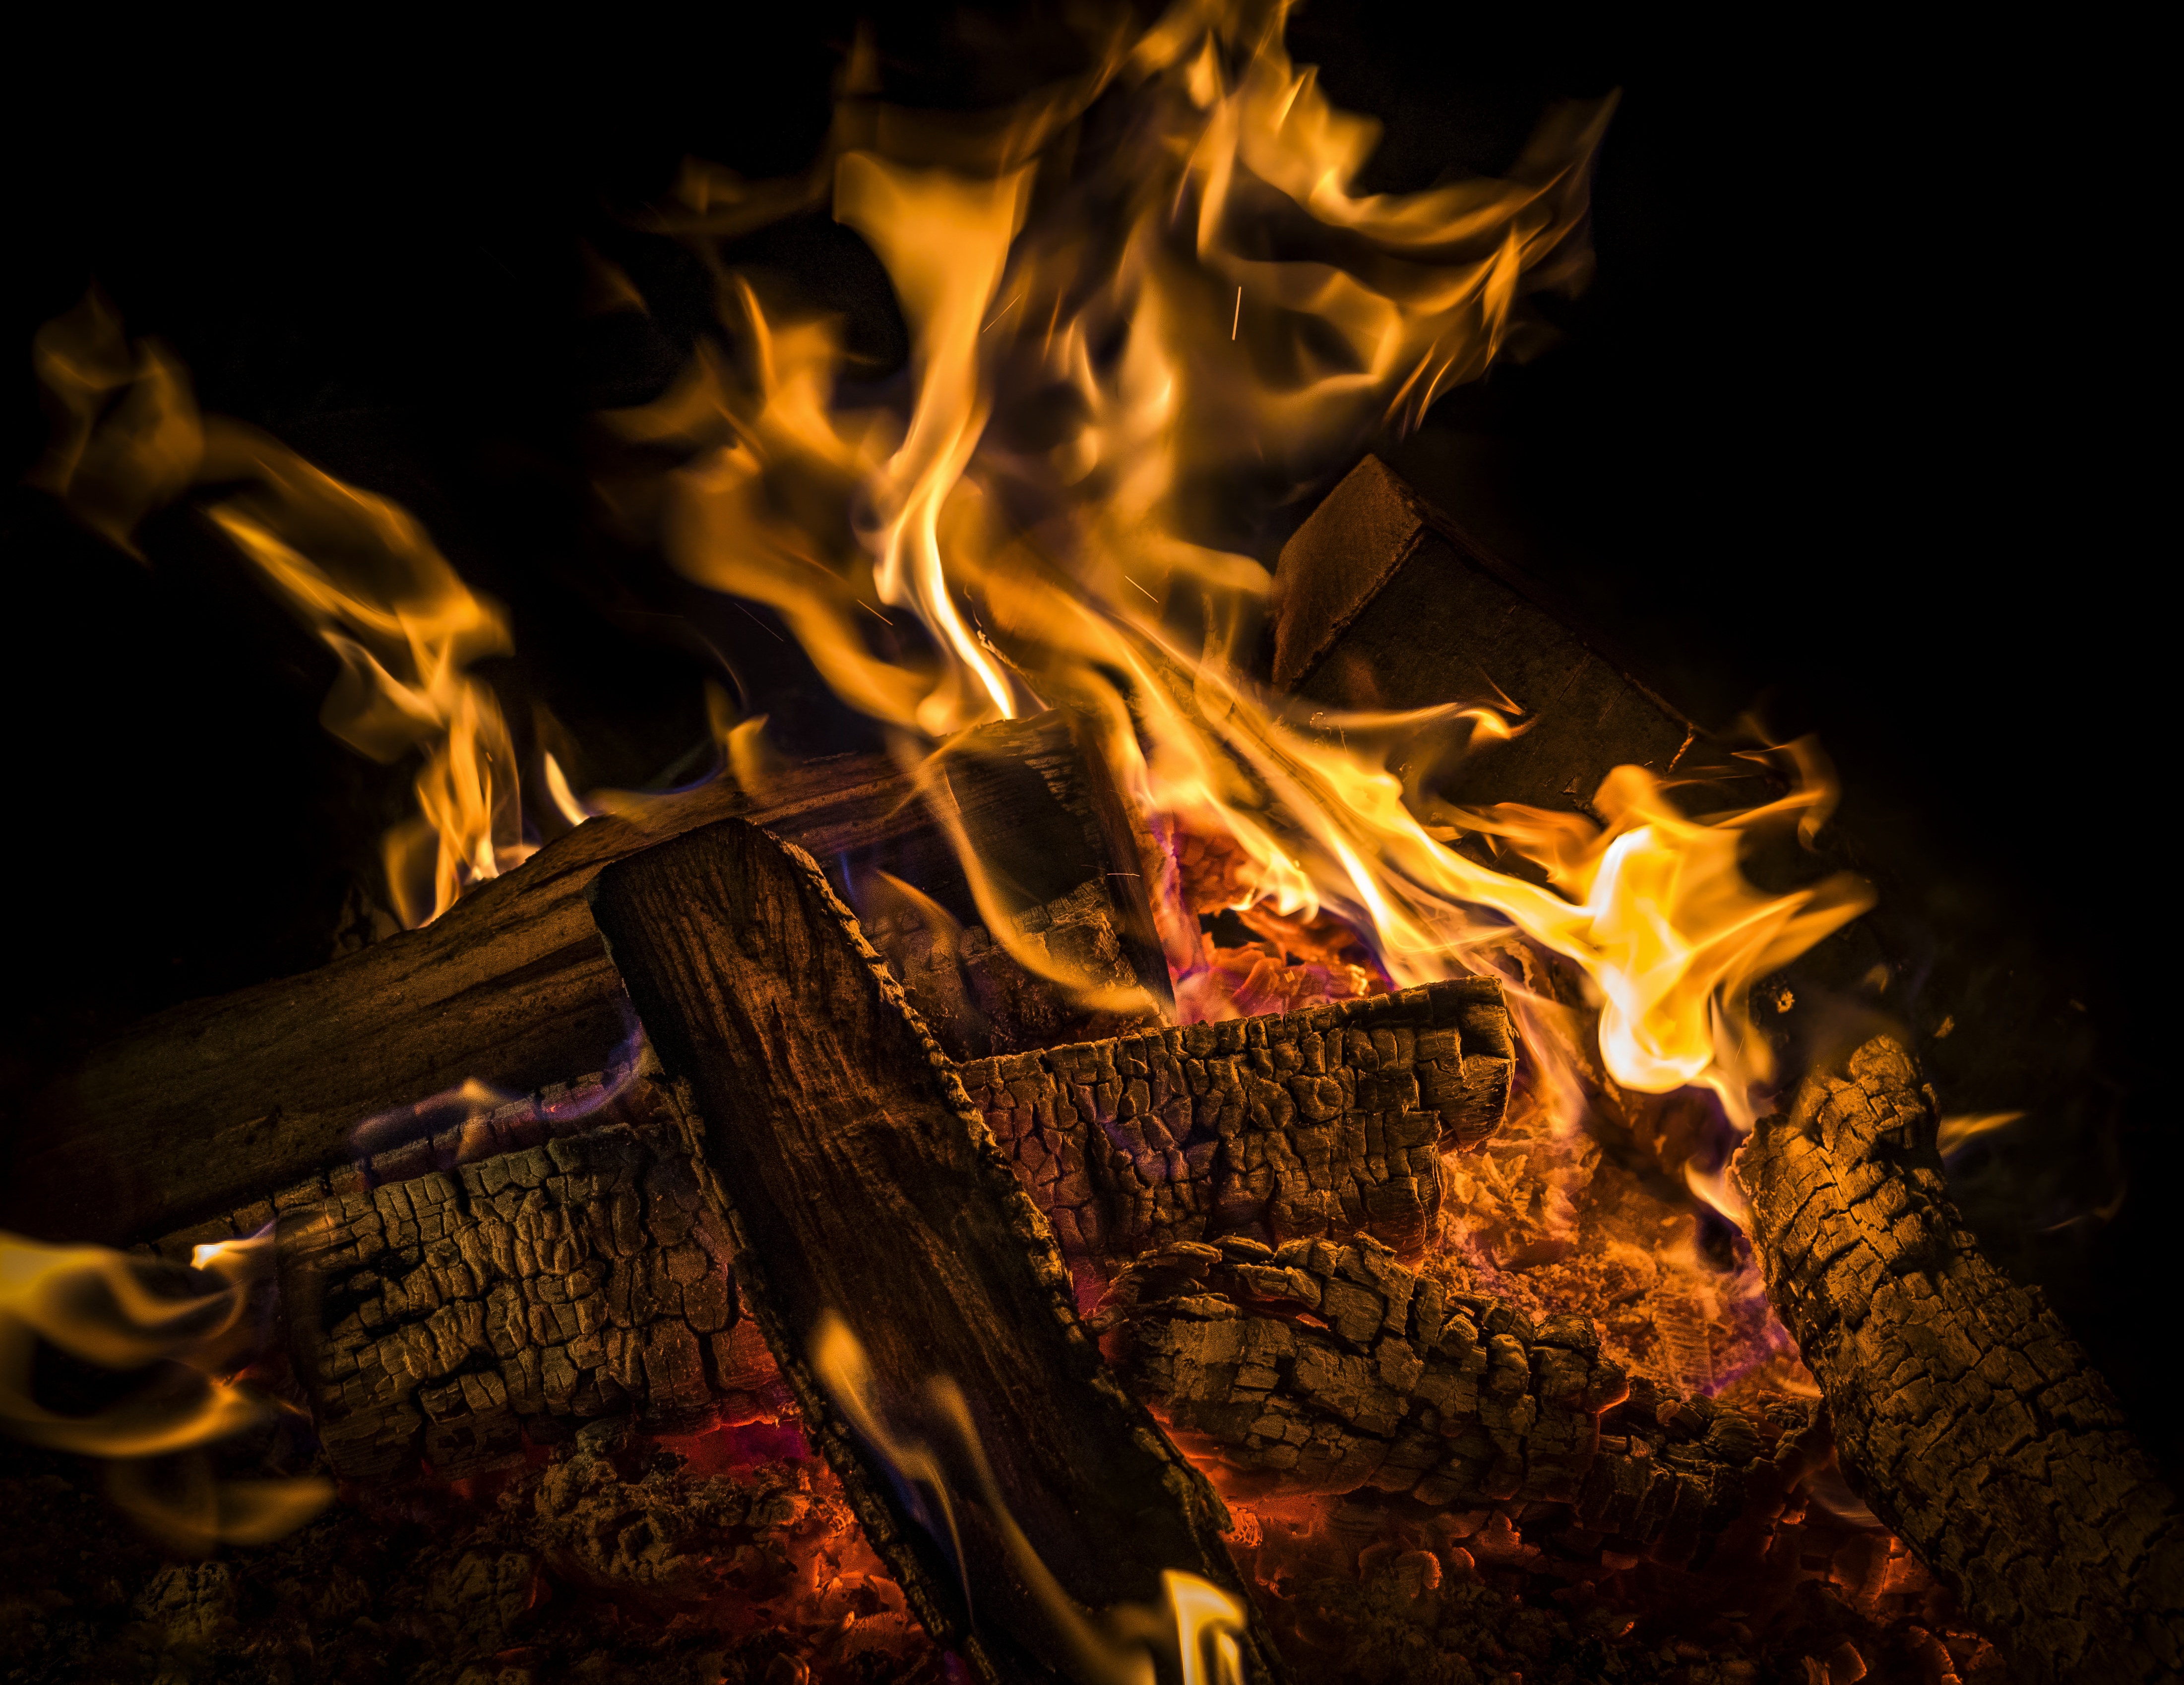
fire, flame, heat, bonfire, campfire, darkness, computer wallpaper, night